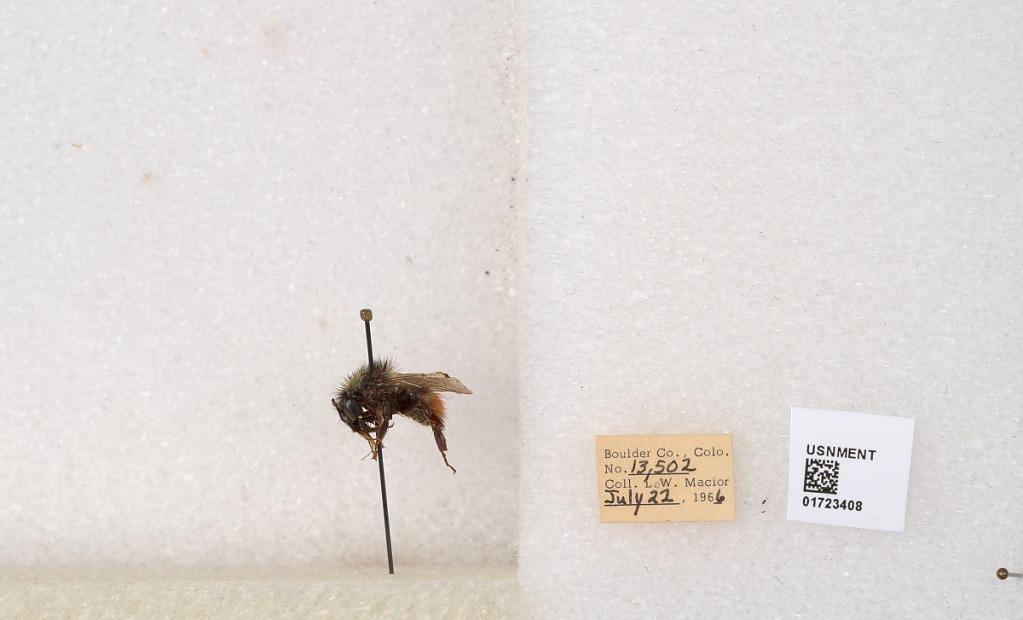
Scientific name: Bombus flavifrons Cresson
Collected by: L. Macior
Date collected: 1966-7-22
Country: United States
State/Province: Colorado
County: Boulder
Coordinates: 40.0925, -105.358